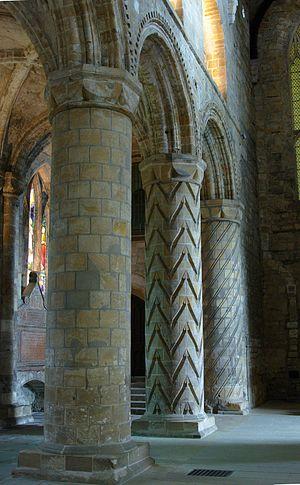
Architecture normande est un terme employé pour décrire le style roman créé aux XIᵉ et XIIᵉ siècles par les Normands dans les divers territoires sous leur domination ou leur influence. Ils ont introduit tout à la fois un grand nombre de monuments civils comme les châteaux, les fortifications, y compris des donjons normands, en même temps que de grands monuments religieux : des monastères, des abbayes, des églises et des cathédrales.